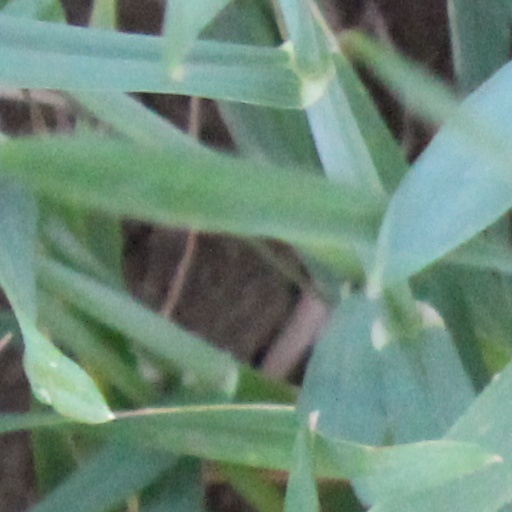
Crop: wheat